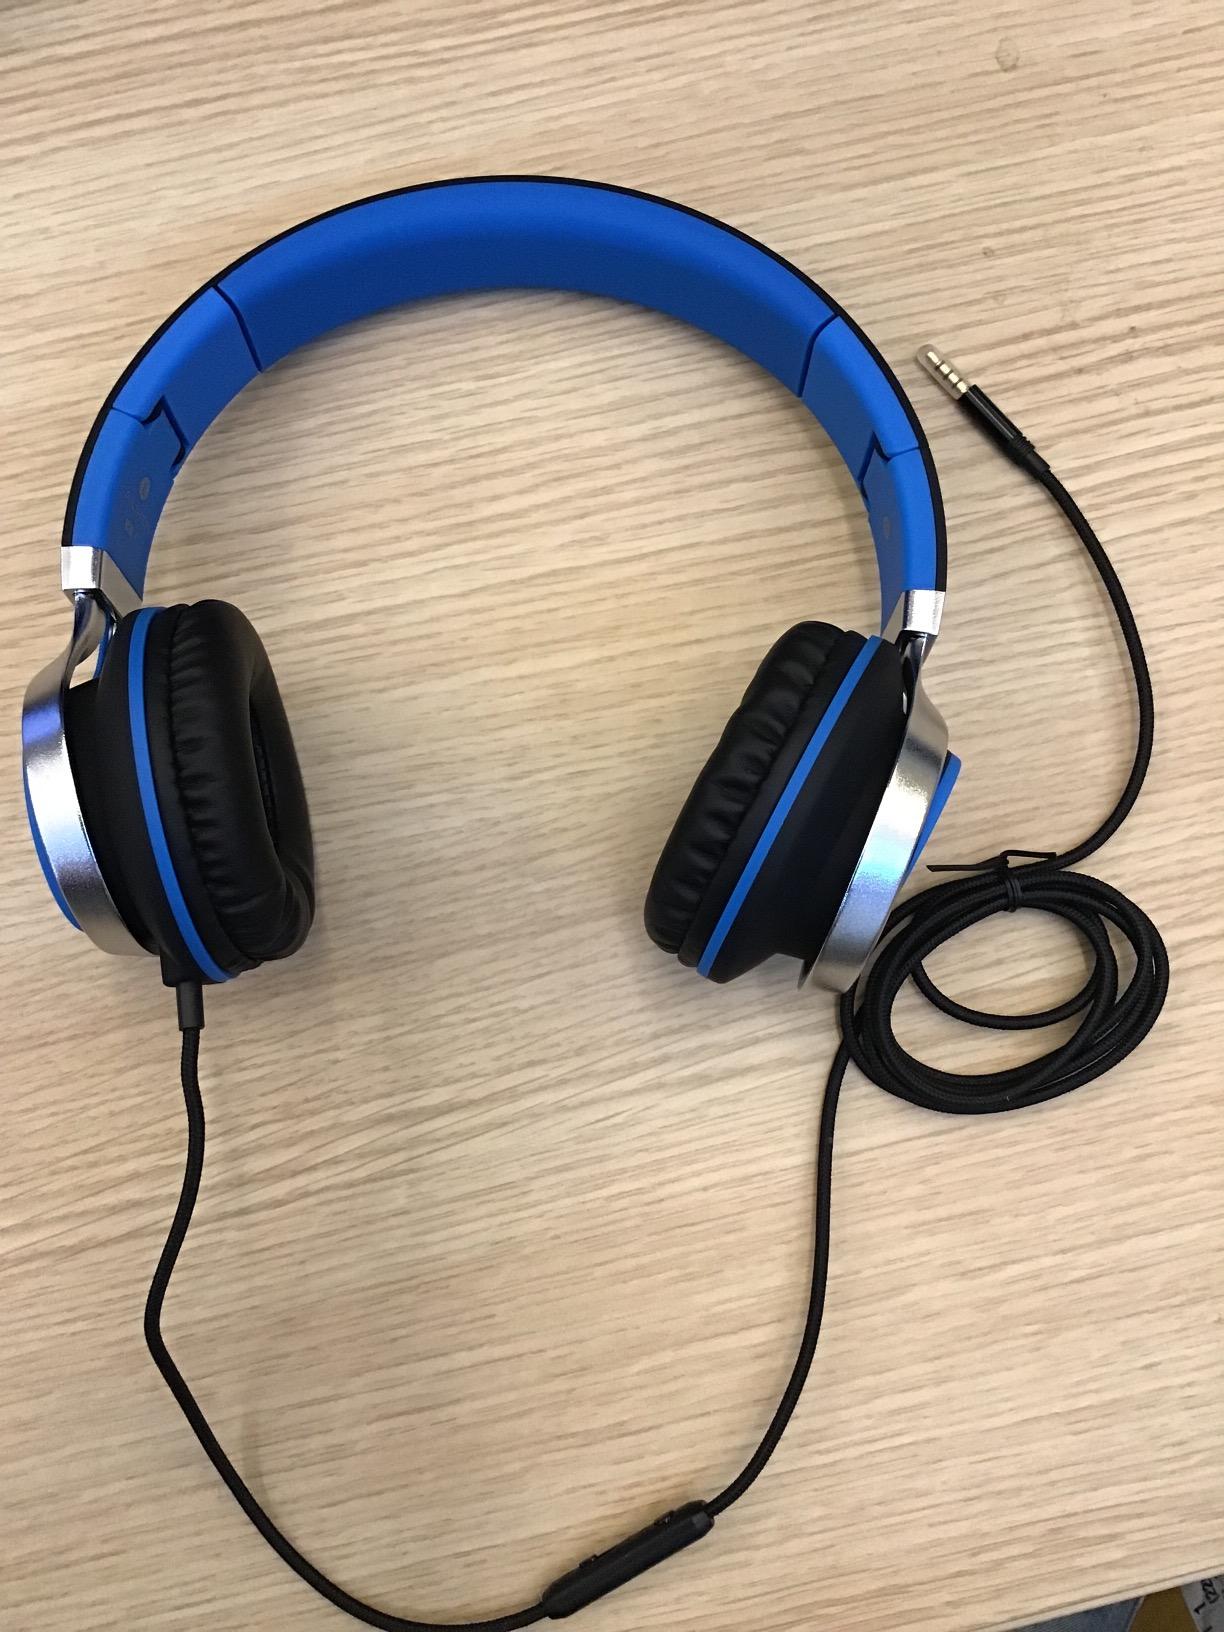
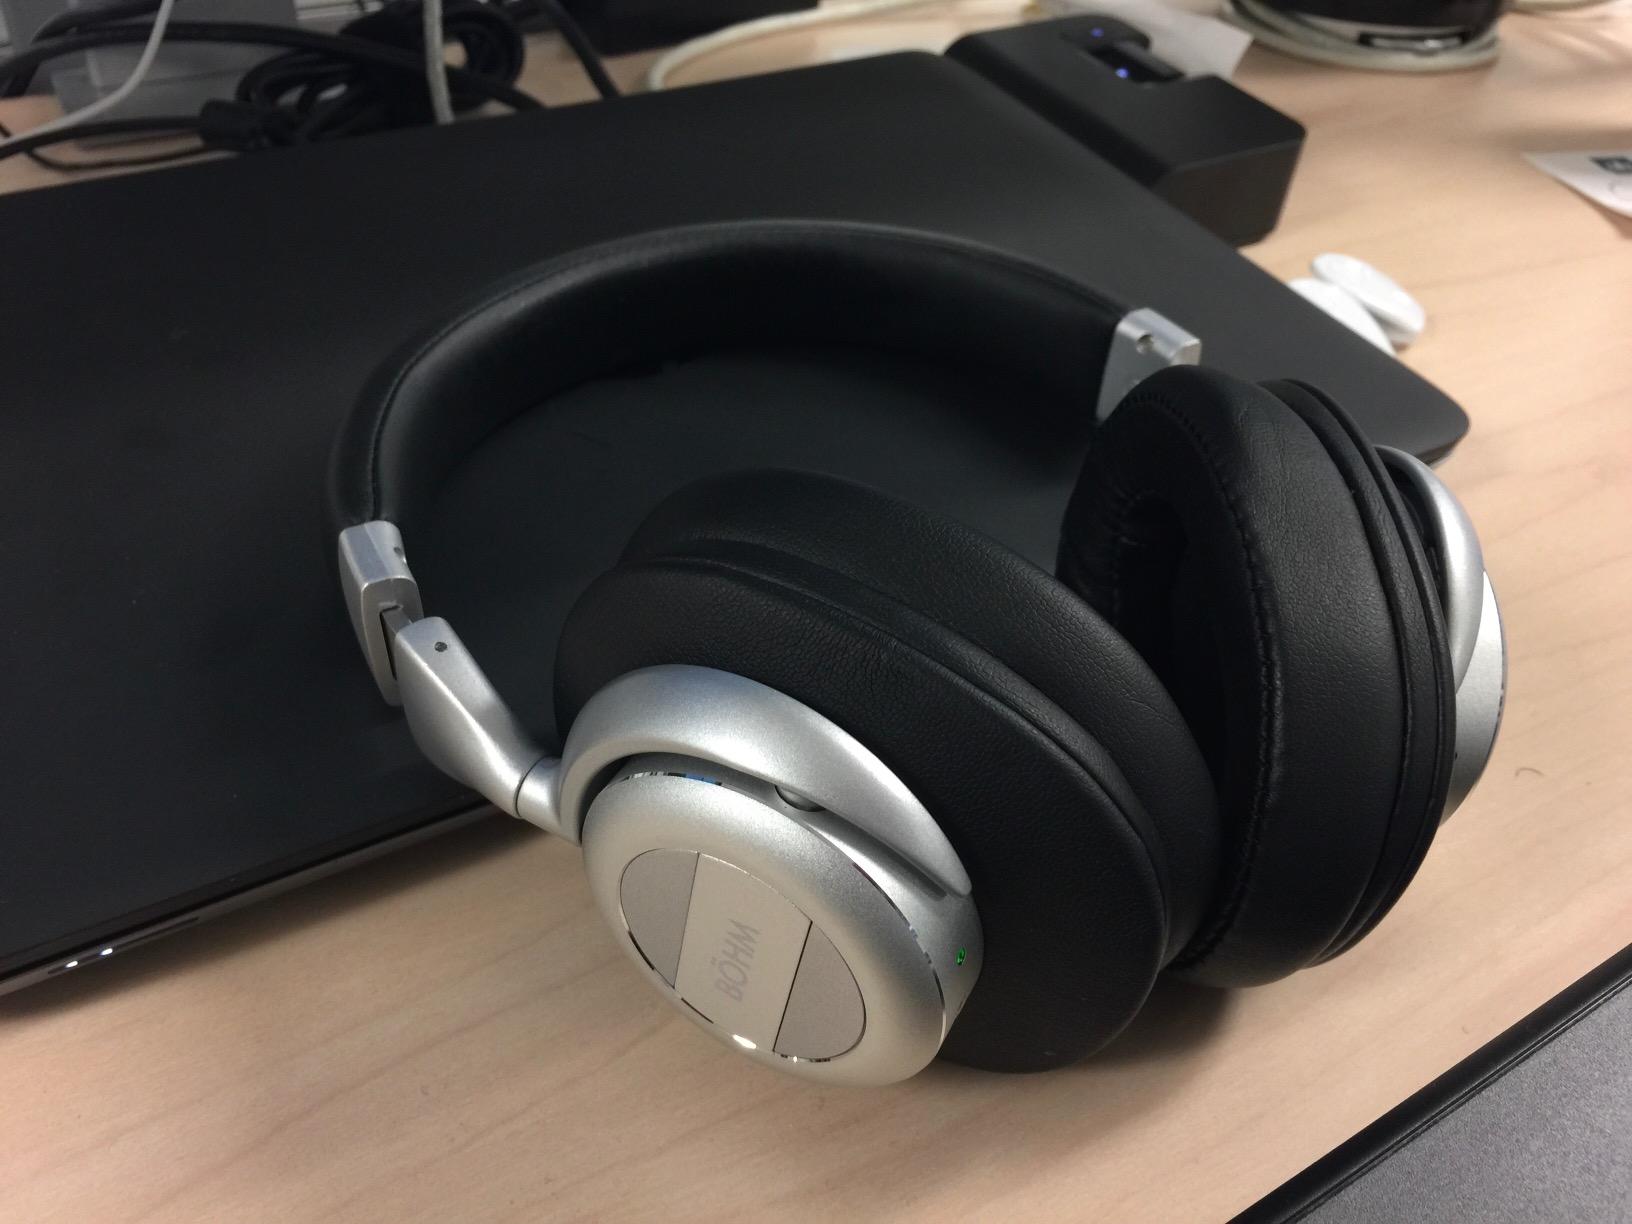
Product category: headphones
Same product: no